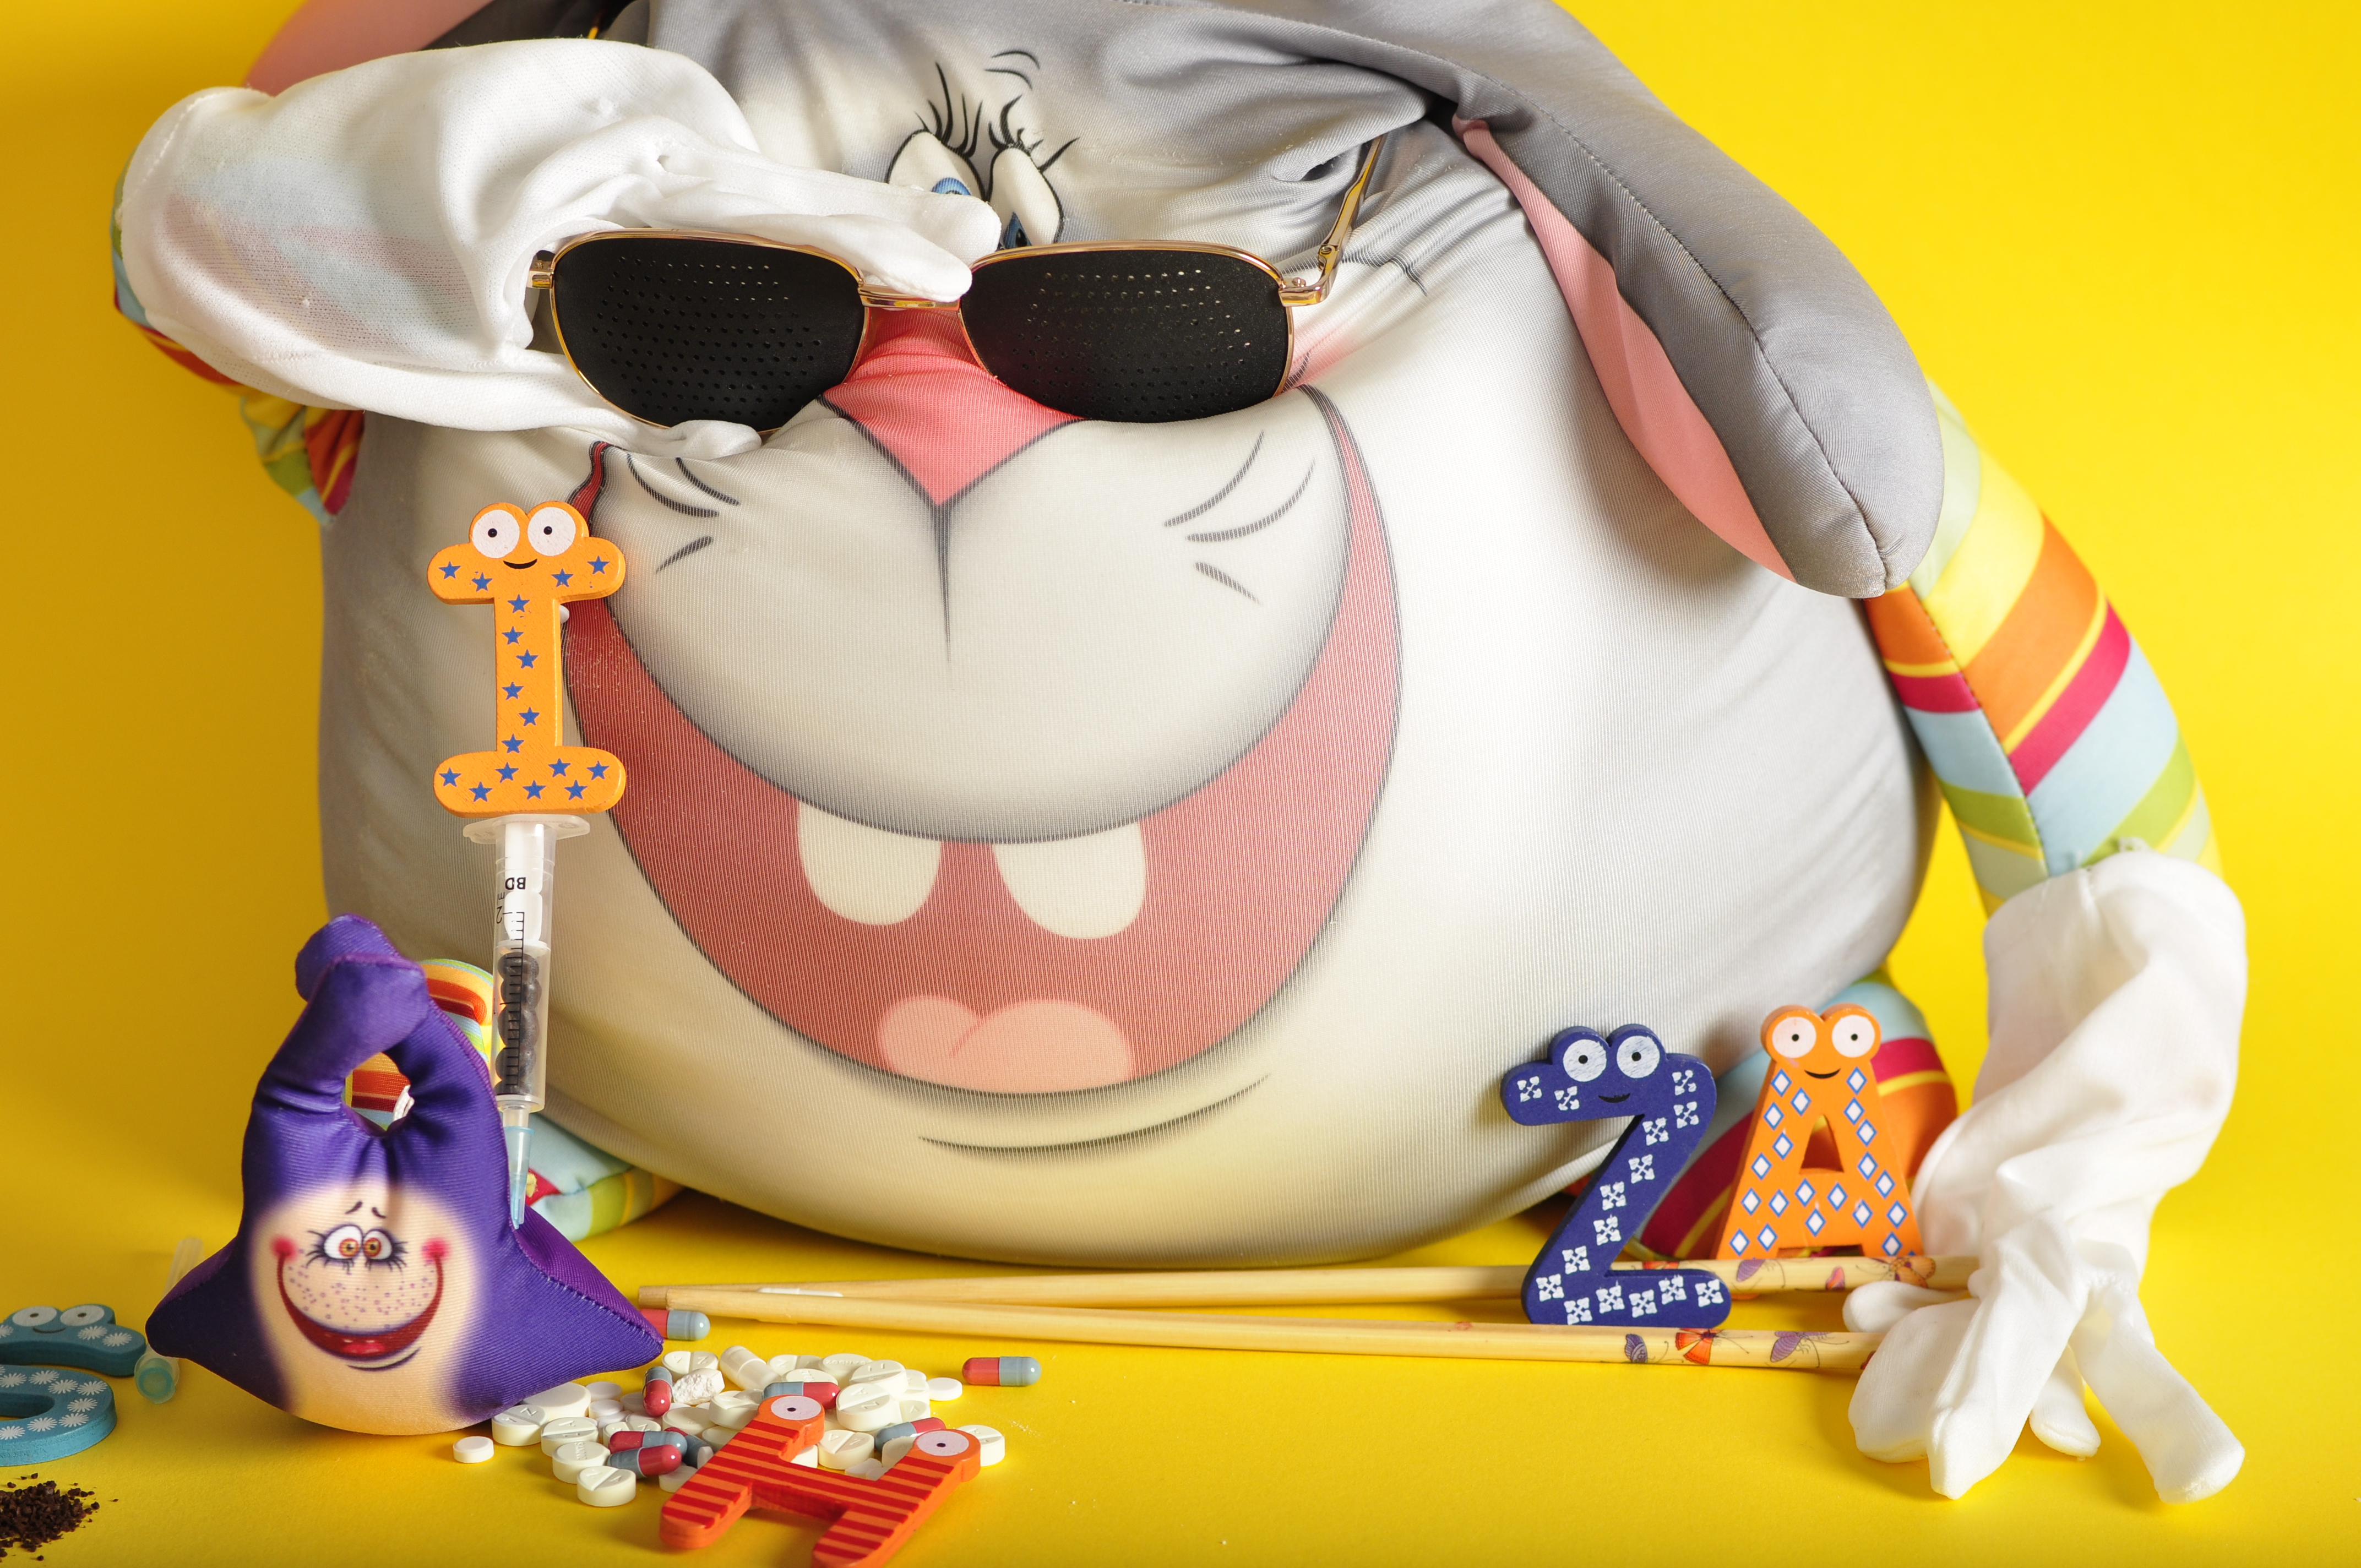
illness, fun, rest, hare, snail, lilac, purple, yellow, letters, tablets, emotions, glasses, coffee, syringe, pills, medicine, bars, teeth, toy, pleasure, money, orange, illustration, computer wallpaper, material, art, product, stuffed toy